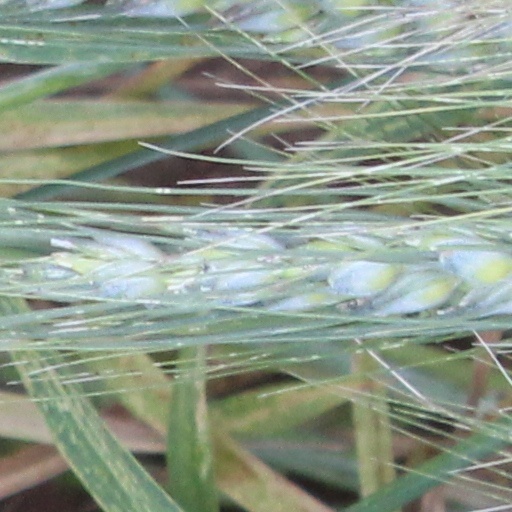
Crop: wheat